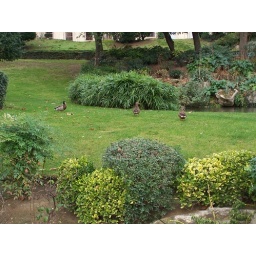
There are ducks and birds all over the city--it's fantastic.